Birman

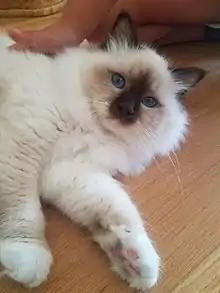
Blue eyes

A 2008 study by Lipinski" et al." found that the Birman has one of the lowest levels of genetic diversity of all the breeds studied.